Marcello Mastrilli

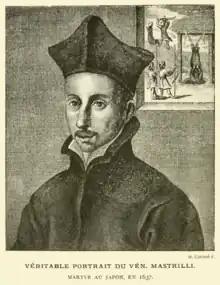

Marcello Francesco Mastrilli (1603 – October 17, 1637) was an Italian Jesuit missionary who was martyred in Japan on Mount Unzen during the Tokugawa Shogunate, which had banned Christianity in 1614. After sailing for Japan to find and possibly reconvert the notorious apostate Cristóvão Ferreira, who went to Japan and renounced his faith there, he was arrested as soon as he got off his ship. After three days of torture in the pit of Nagasaki, he was beheaded. A painting of his death, "Martyrdom of Saint Marcello Mastrilli" (1664), was made by Antonio Maria Vassallo.